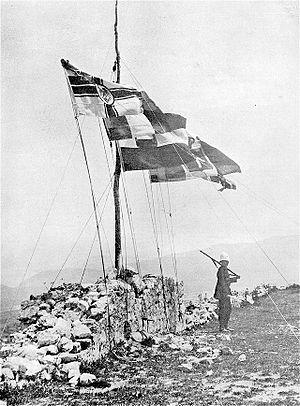
"Shkodër ou Shkodra est une municipalité du nord-ouest de l'Albanie, la ville principale de la région et au bord du lac du même nom, le plus grand lac des Balkans, près des fleuves Drin, Kir et Buna, où passe la frontière actuelle de l'Albanie avec le Monténégro. Elle abrite le Château de Shkodra, qui se trouve à une hauteur de 130 mètres. L'origine de son nom provient de l'endroit où passe pour se verser à l'Adriatique le fleuve Drin, de l'albanais ""Shko - Drin"" qui signifie ""Va-Drin"". Shkodra est entourée également d'un massif montagneux, incluant les montagnes de Cukal, de Maranaj, de Tarabosh et de Sheldi.
Le gouvernement provisoire d'Albanie est le régime politique de l'Albanie de 1912 à 1914.